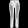
Label: Trouser